Le Havre's old tramway

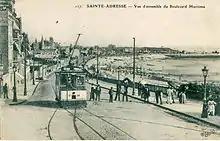
The tramway on the Boulevard Maritime in Sainte-Adresse.

The work begun in 1893 was completed on the various sections between February and August 1894, before the official inauguration on . There was general enthusiasm in the city of Normandy, as the people of Le Havre found the new cars clean, elegant, fast and well-lit at night; from the start of operations, tens of thousands of passengers used them every day (they carried 9,300,000 passengers in 1895).